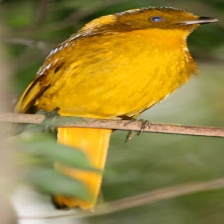
Species: GOLDEN BOWER BIRD
Scientific name: PRIONODURA NEWTONIANA